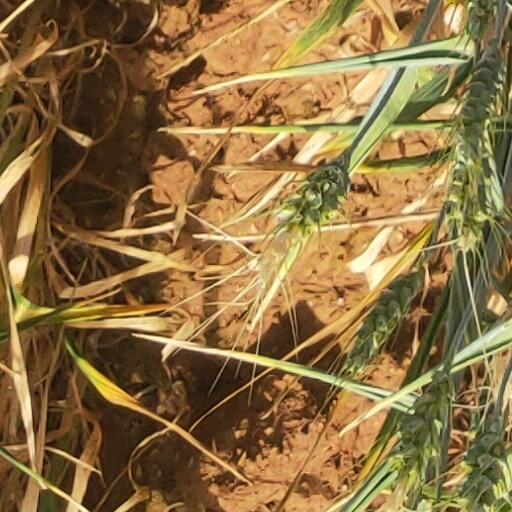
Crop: wheat